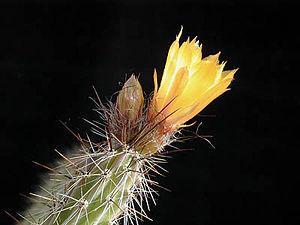
Corryocactus est un genre de plantes de la famille des Cactaceae. Le genre était autrefois placé dans la tribu des Notocacteae.